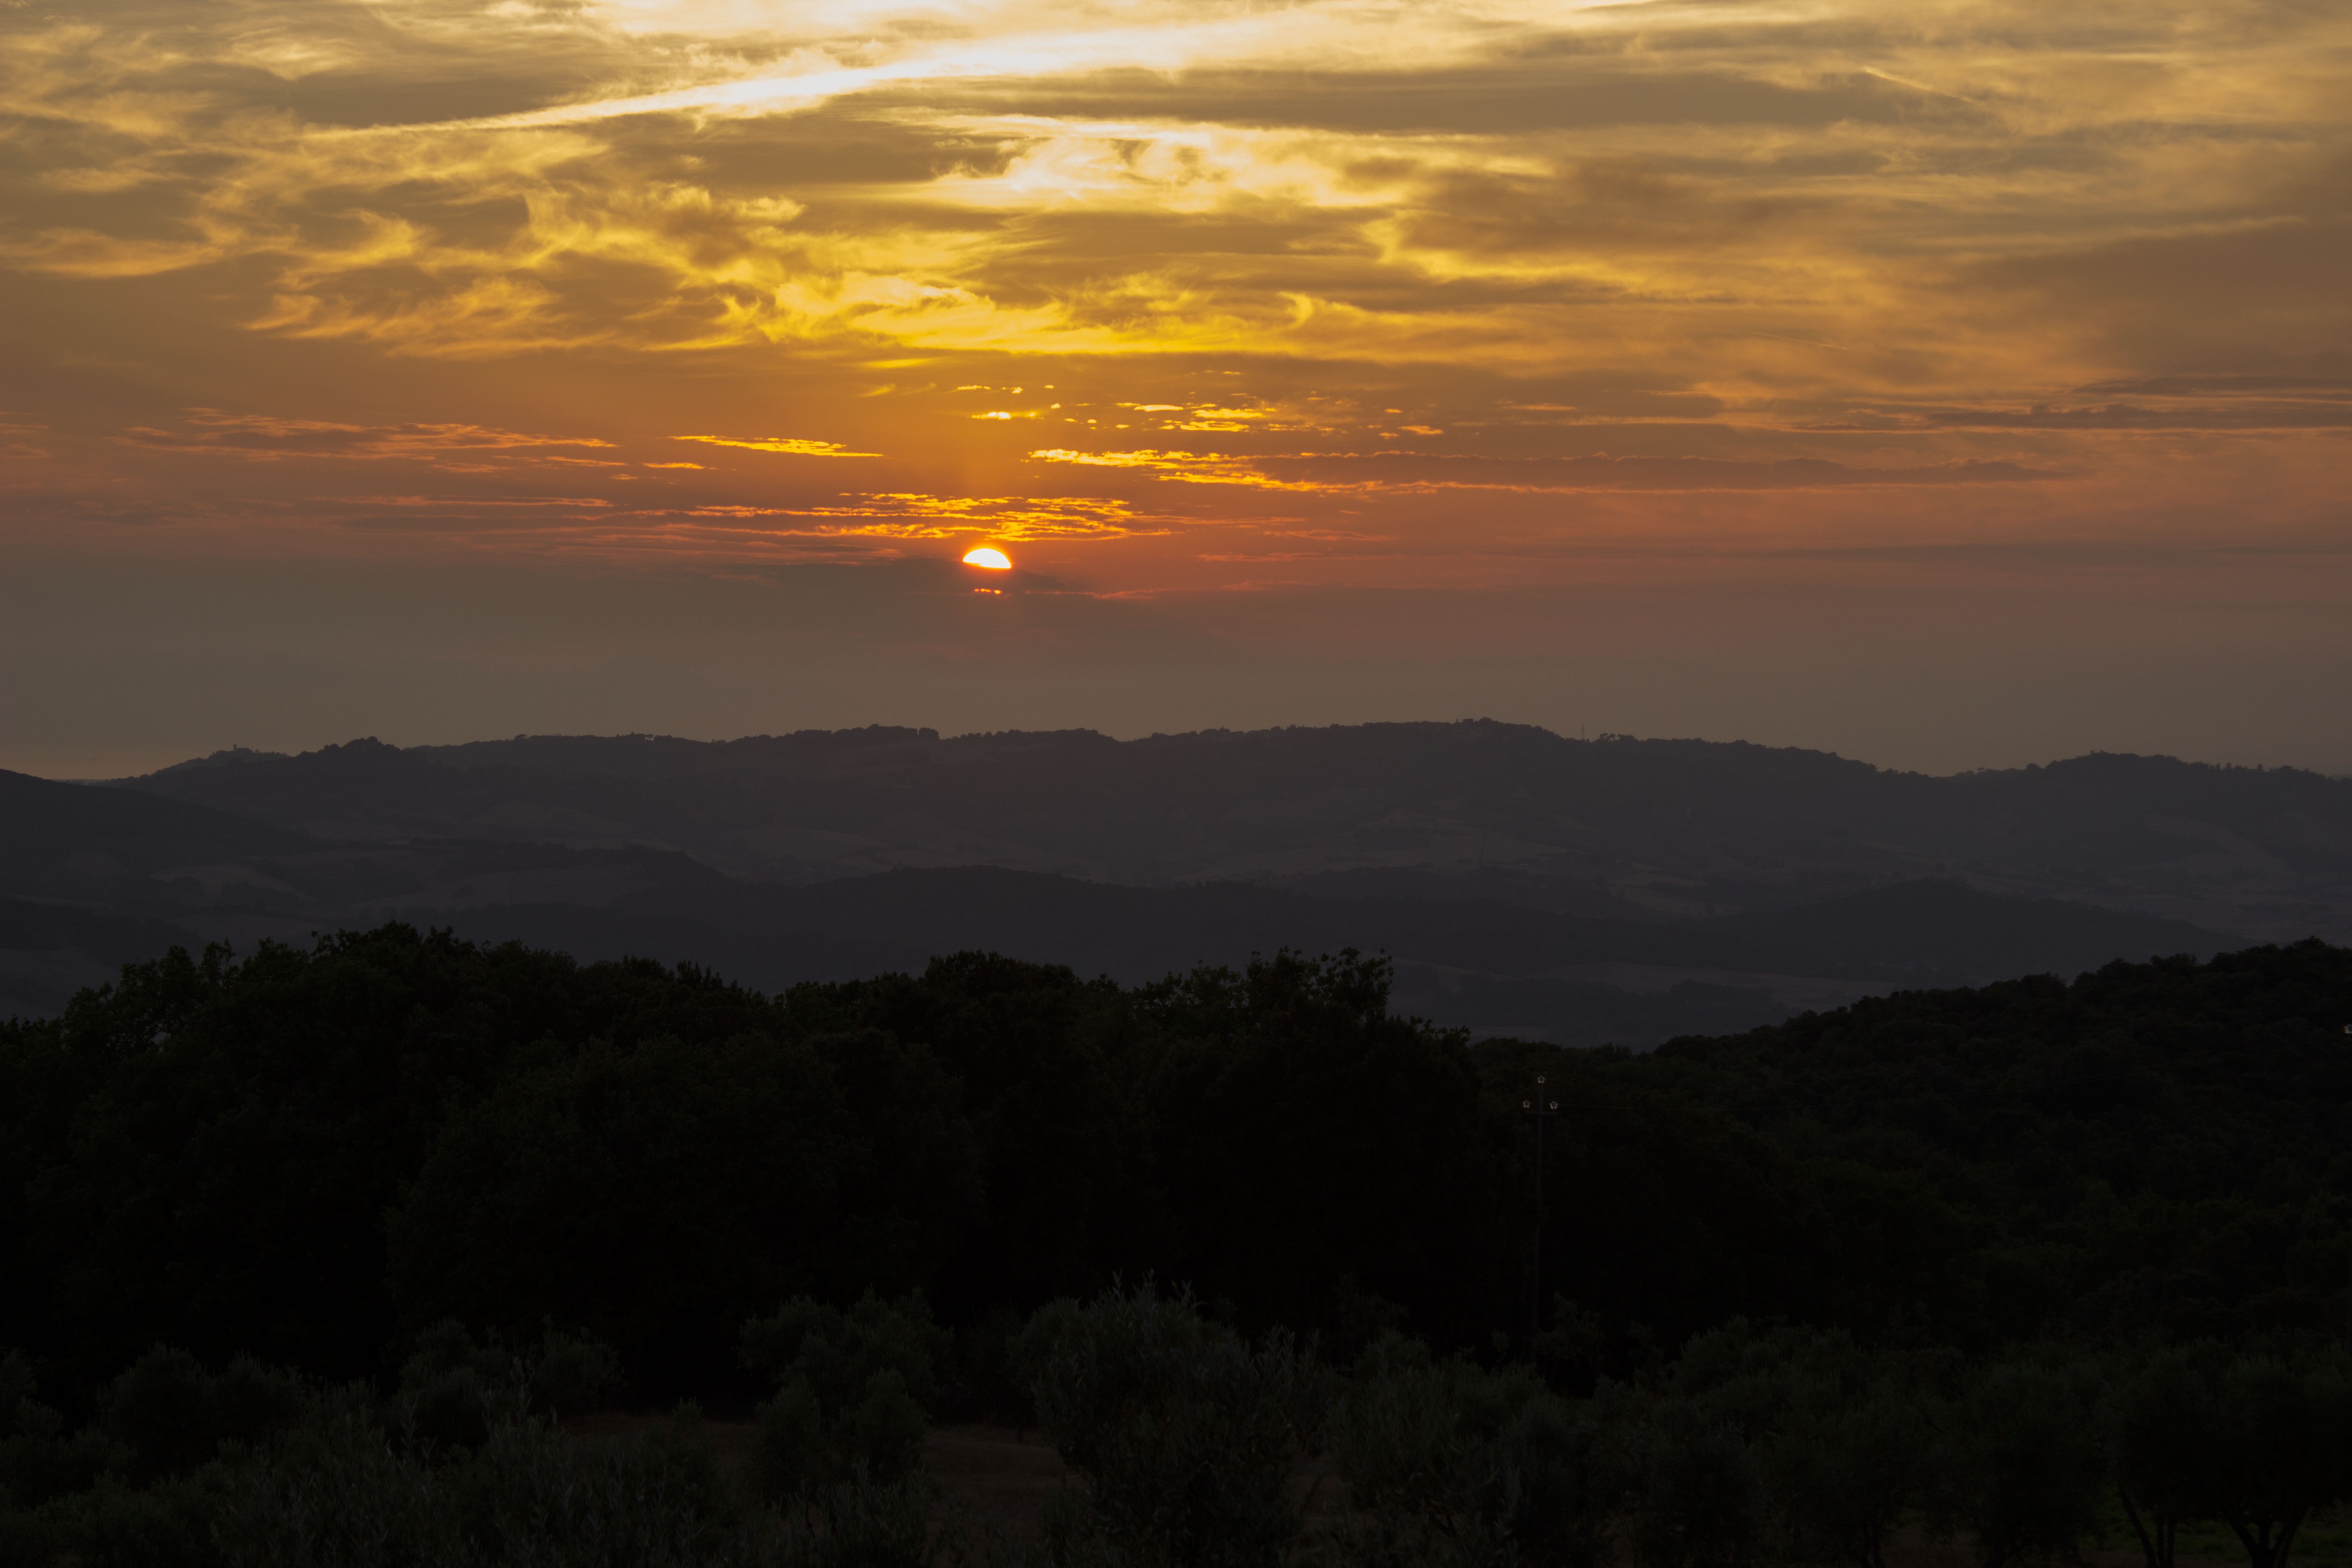
landscape, nature, horizon, mountain, cloud, sky, sun, sunrise, sunset, sunlight, morning, hill, dawn, atmosphere, summer, dusk, evening, twilight, romantic, italy, tuscany, plain, dramatic sky, abendstimmung, afterglow, evening sky, back light, atmospheric phenomenon, mountainous landforms, red sky at morning